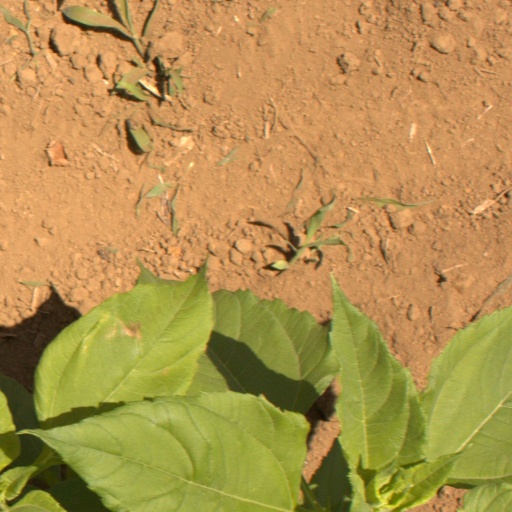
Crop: Jerusalem artichoke